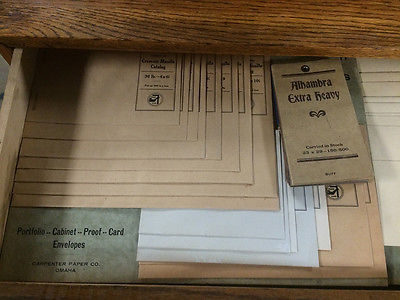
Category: cabinet